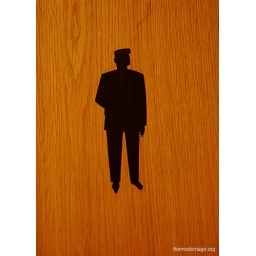
Mens' bathroom door @ Hallgrimskirkja church in Reykjavik, Iceland. October 18, 2006.